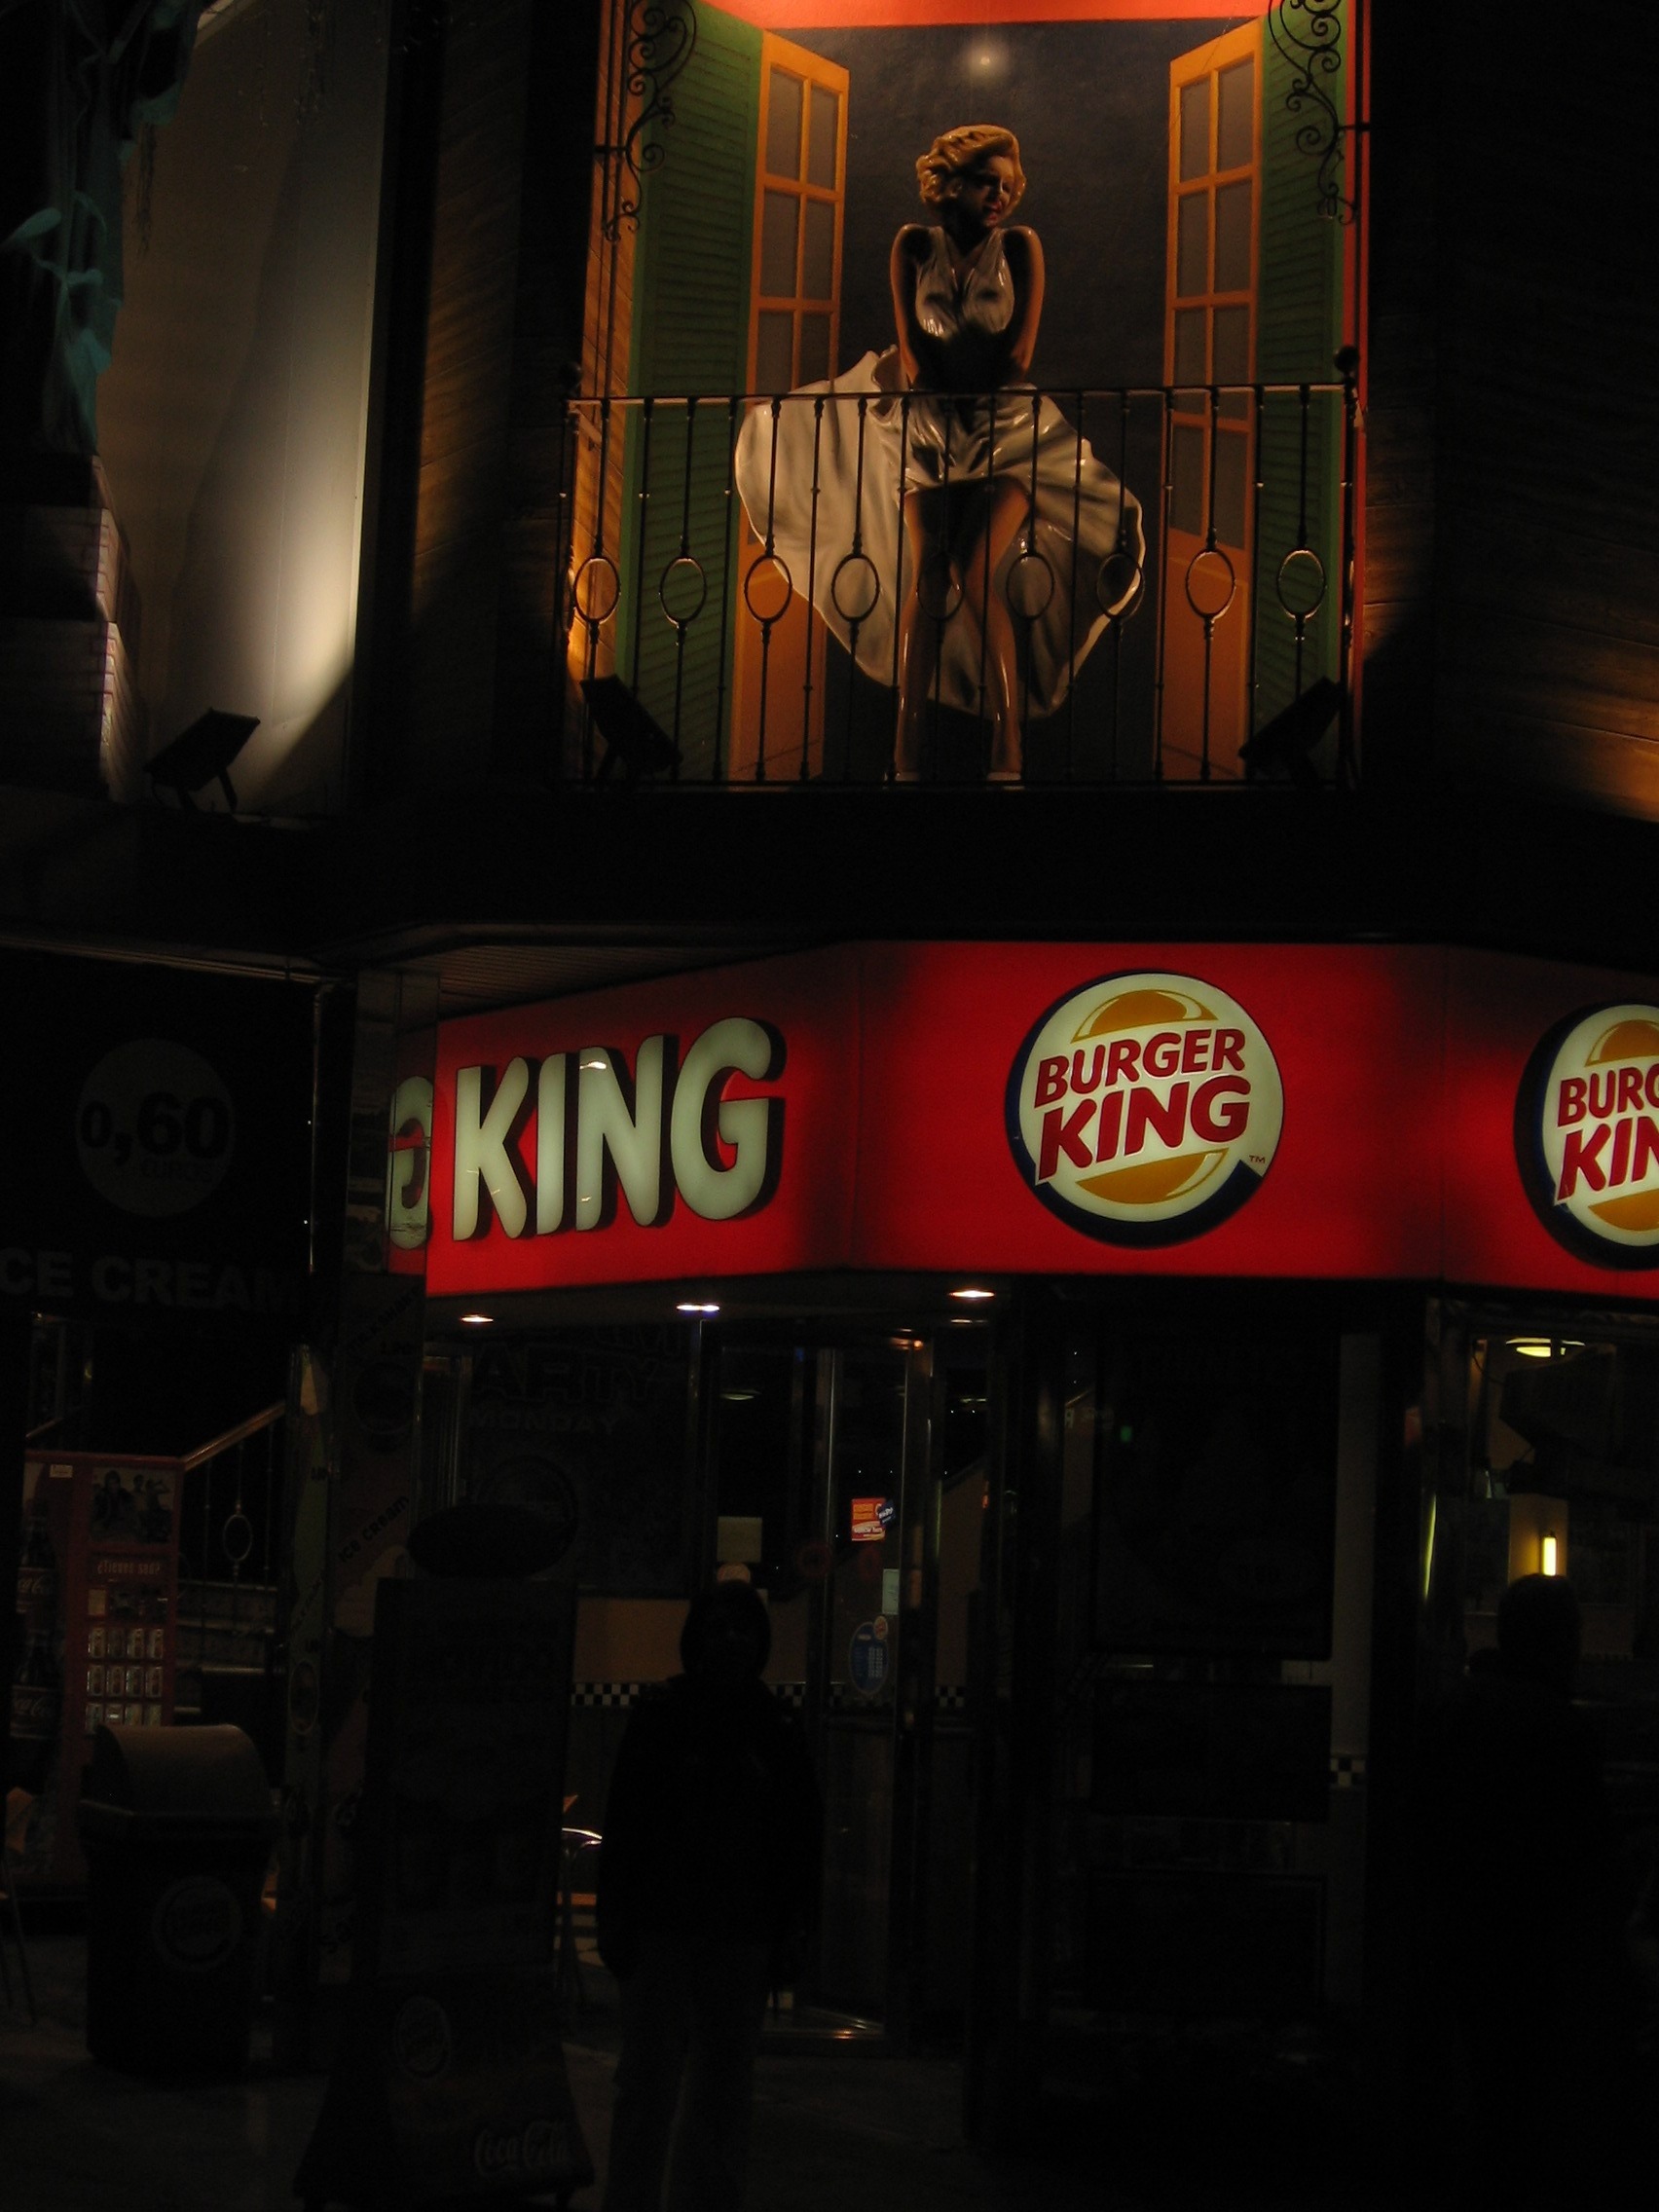
night, restaurant, bar, statue, attraction, signage, fast food, neon, neon sign, spain, shape, marilyn monroe, burger king